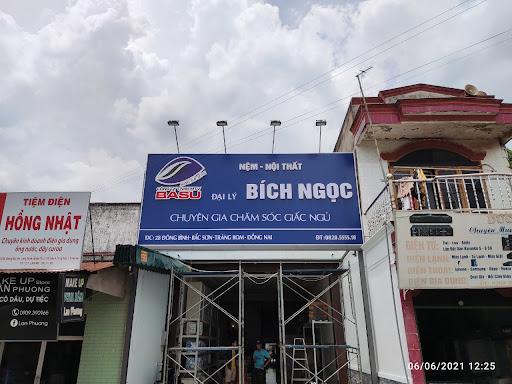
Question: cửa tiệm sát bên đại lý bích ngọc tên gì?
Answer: cửa tiệm hồng nhật